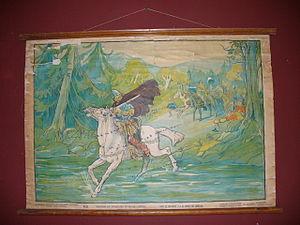
Mort de Giselbert, fils de Renier au Long Col"